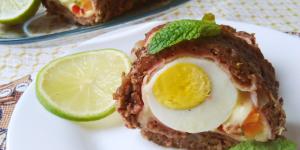
pan de carne